Mehtab (actress)

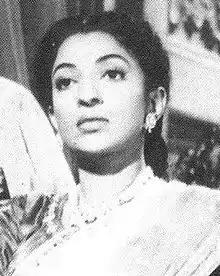
Screen shot from Jhansi Ki Rani (1953)

Mehtab (1913–1997) was an Indian actress of Hindi-Urdu films who worked from 1928 to 1969.